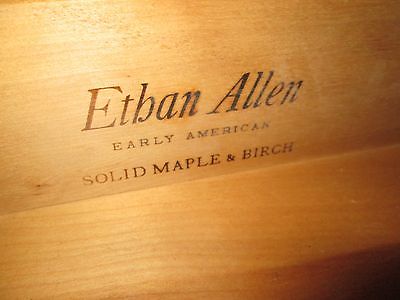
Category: cabinet